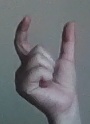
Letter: nun